RAF Sudbury

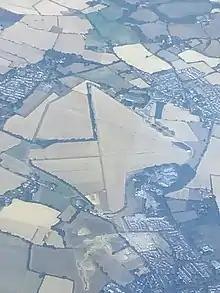
RAF Sudbury (August, 2022)

Other missions included bombing airfields, gun positions, V-weapon sites (total of nine "Operation Crossbow" missions beginning 20 June), and railway bridges in France in preparation for or in support of the invasion of Normandy in June 1944; striking road junctions and troop concentrations in support of ground forces pushing across France, July–August 1944; hitting gun emplacements near Arnhem to minimize transport and glider losses during the airborne invasion of the Netherlands in September 1944; and bombing enemy installations in support of ground troops during the Battle of the Bulge (December 1944-January 1945) and the assault across the Rhine (March–April 1945).